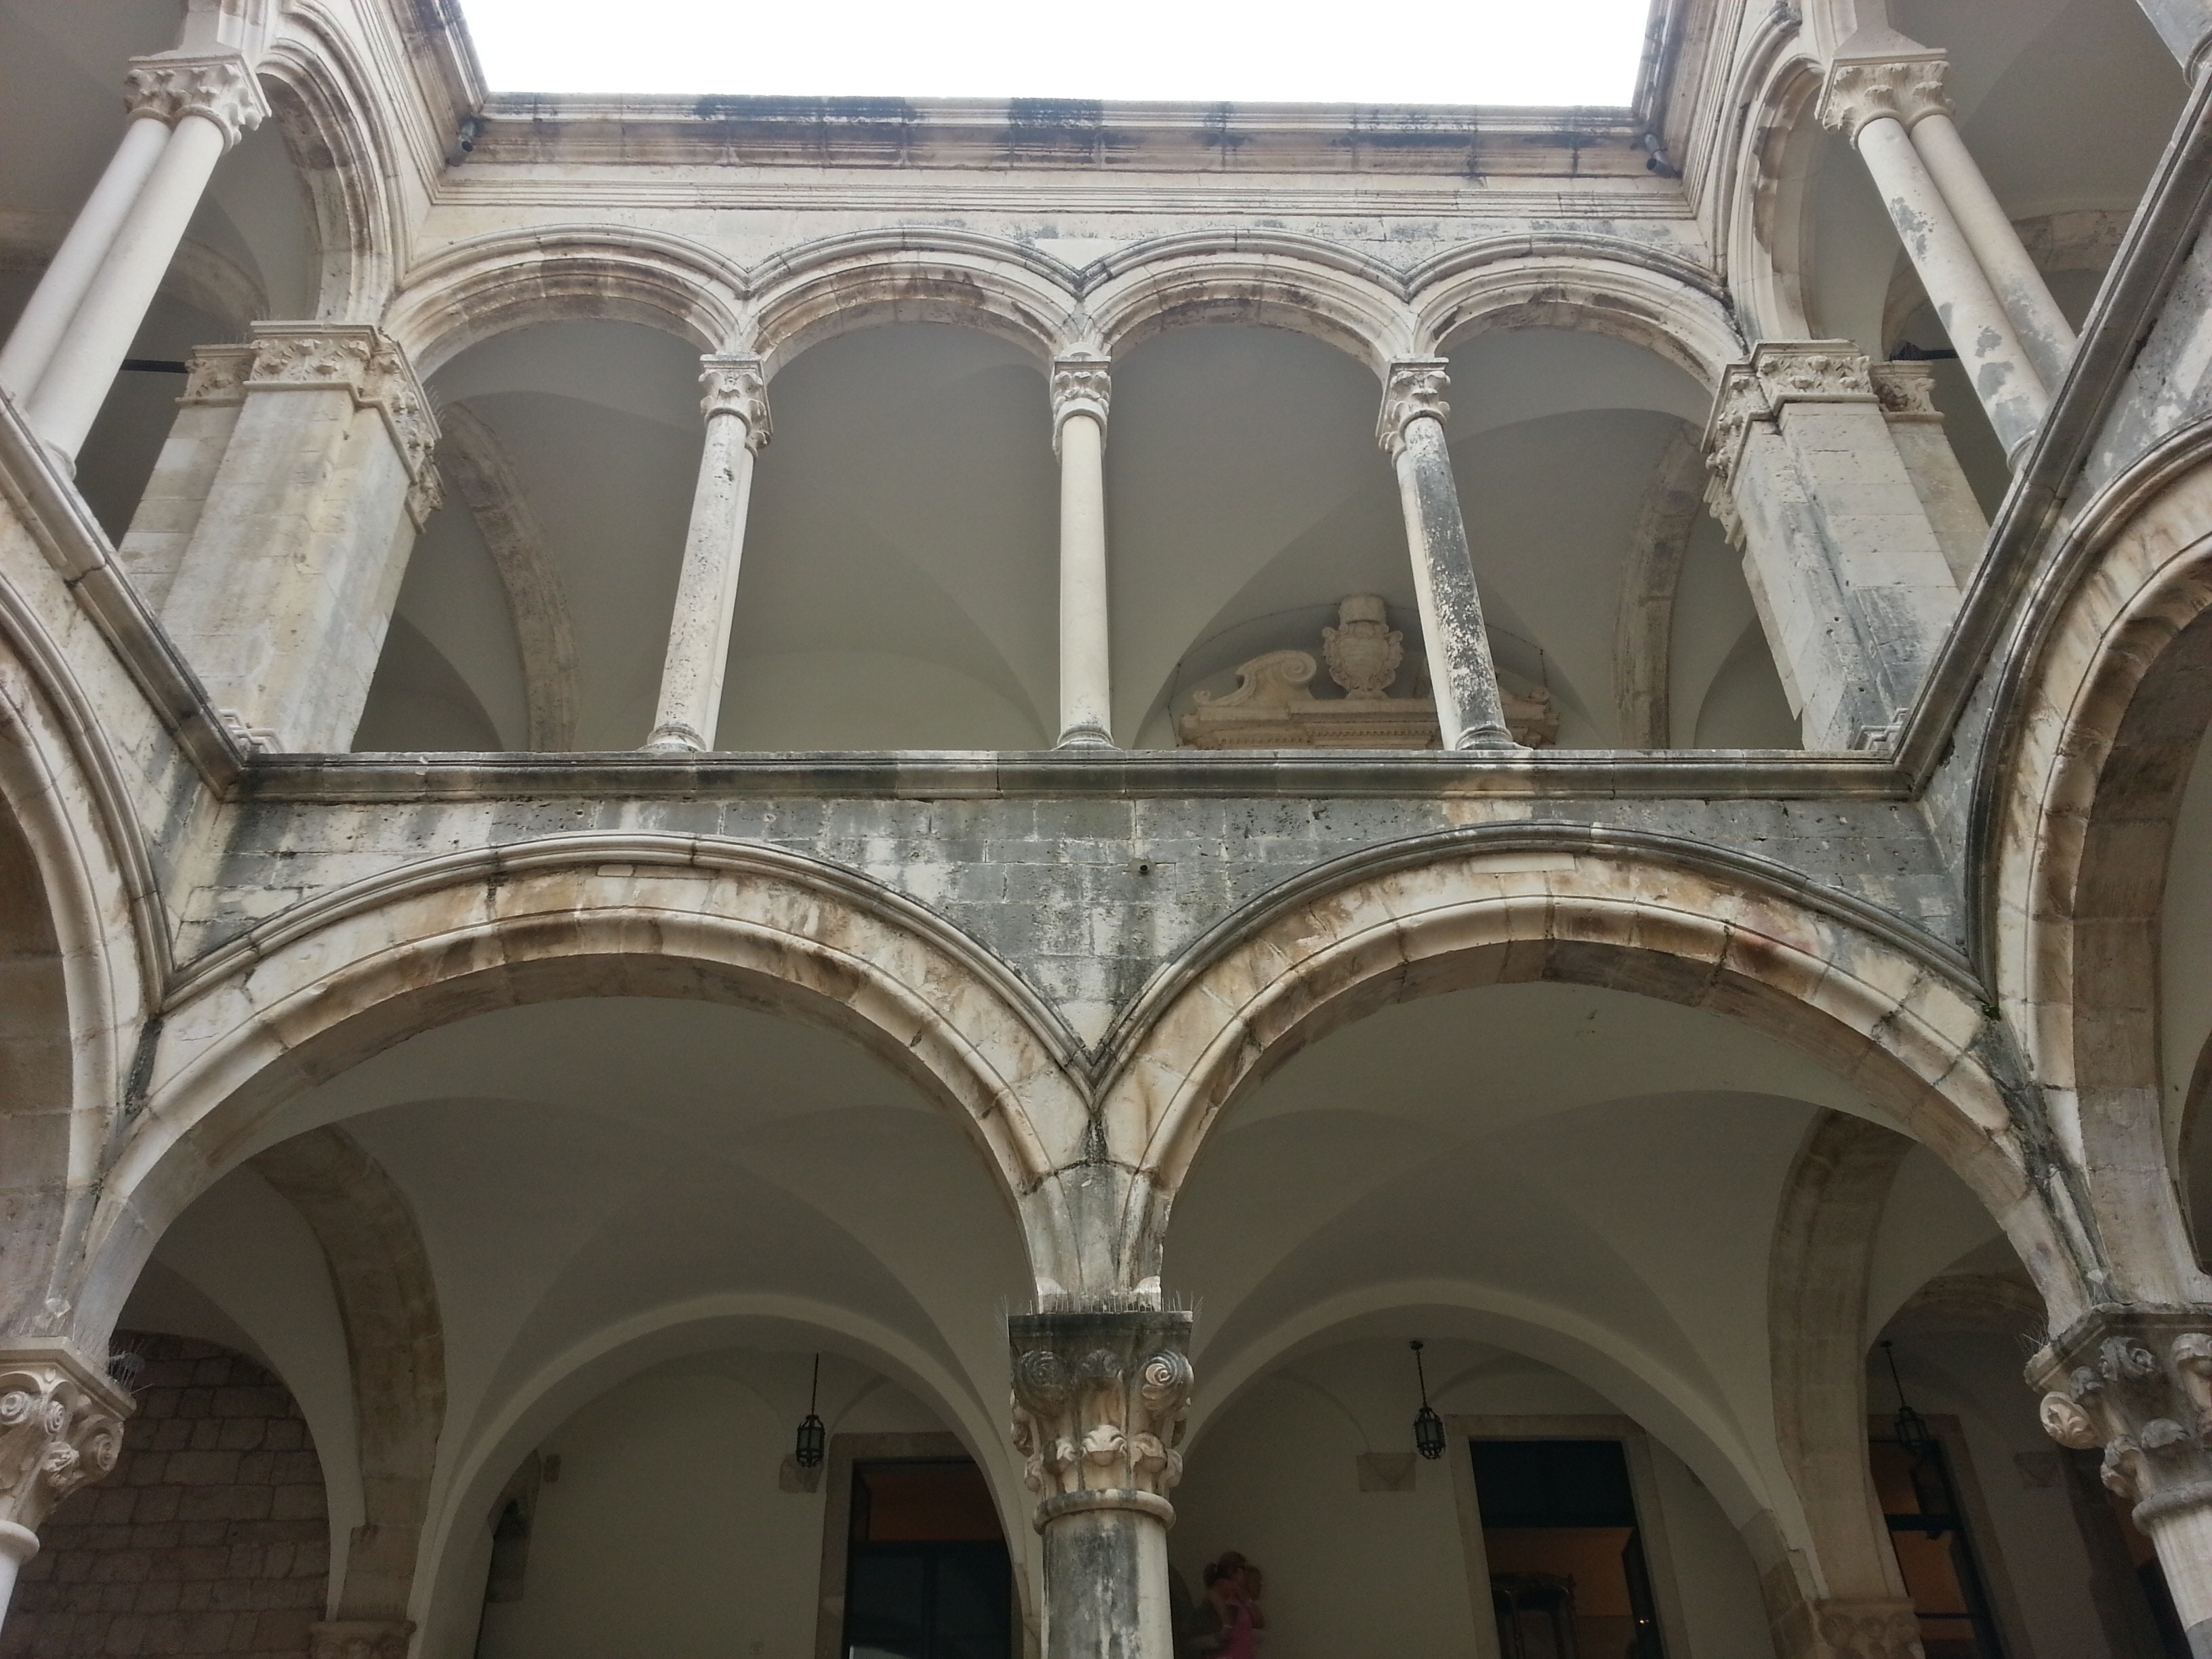
architecture, structure, window, building, palace, arch, column, landmark, facade, cathedral, place of worship, croatia, dubrovnik, monastery, synagogue, arcade, basilica, estate, gothic architecture, walled city, baluster